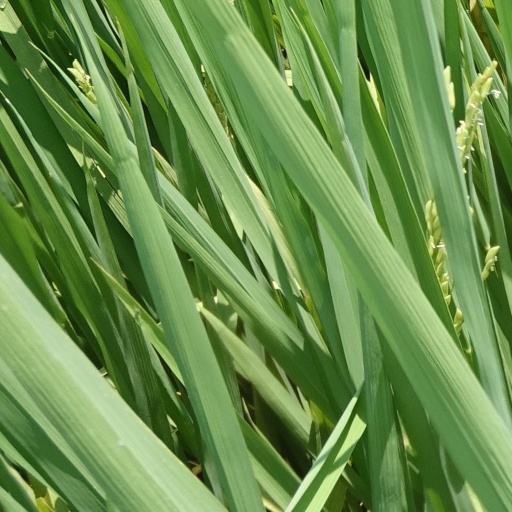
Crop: rice